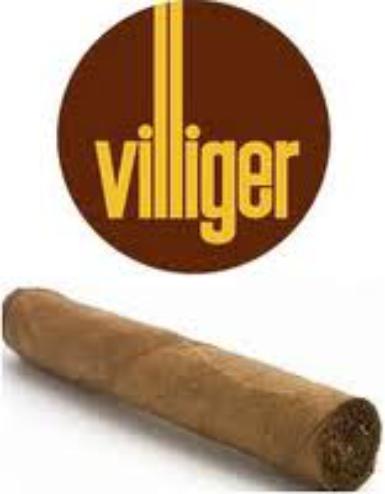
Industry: Necessities